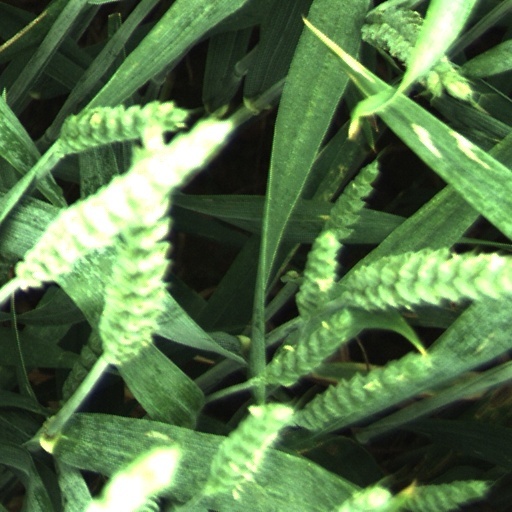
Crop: wheat